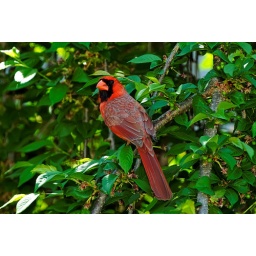
A male Cardinal in the tree in my backyard.